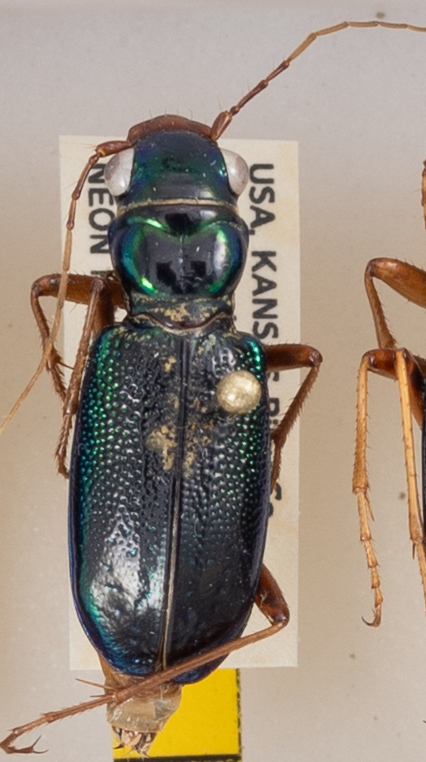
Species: Tetracha virginica
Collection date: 2019-08-12
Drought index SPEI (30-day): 0.36
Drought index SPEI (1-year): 2.09
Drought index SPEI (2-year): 0.82